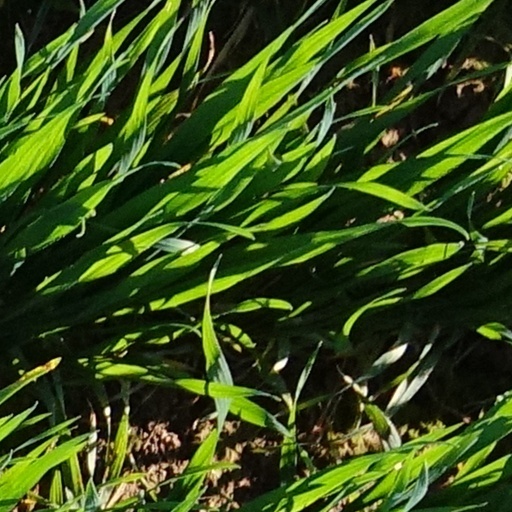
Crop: wheat